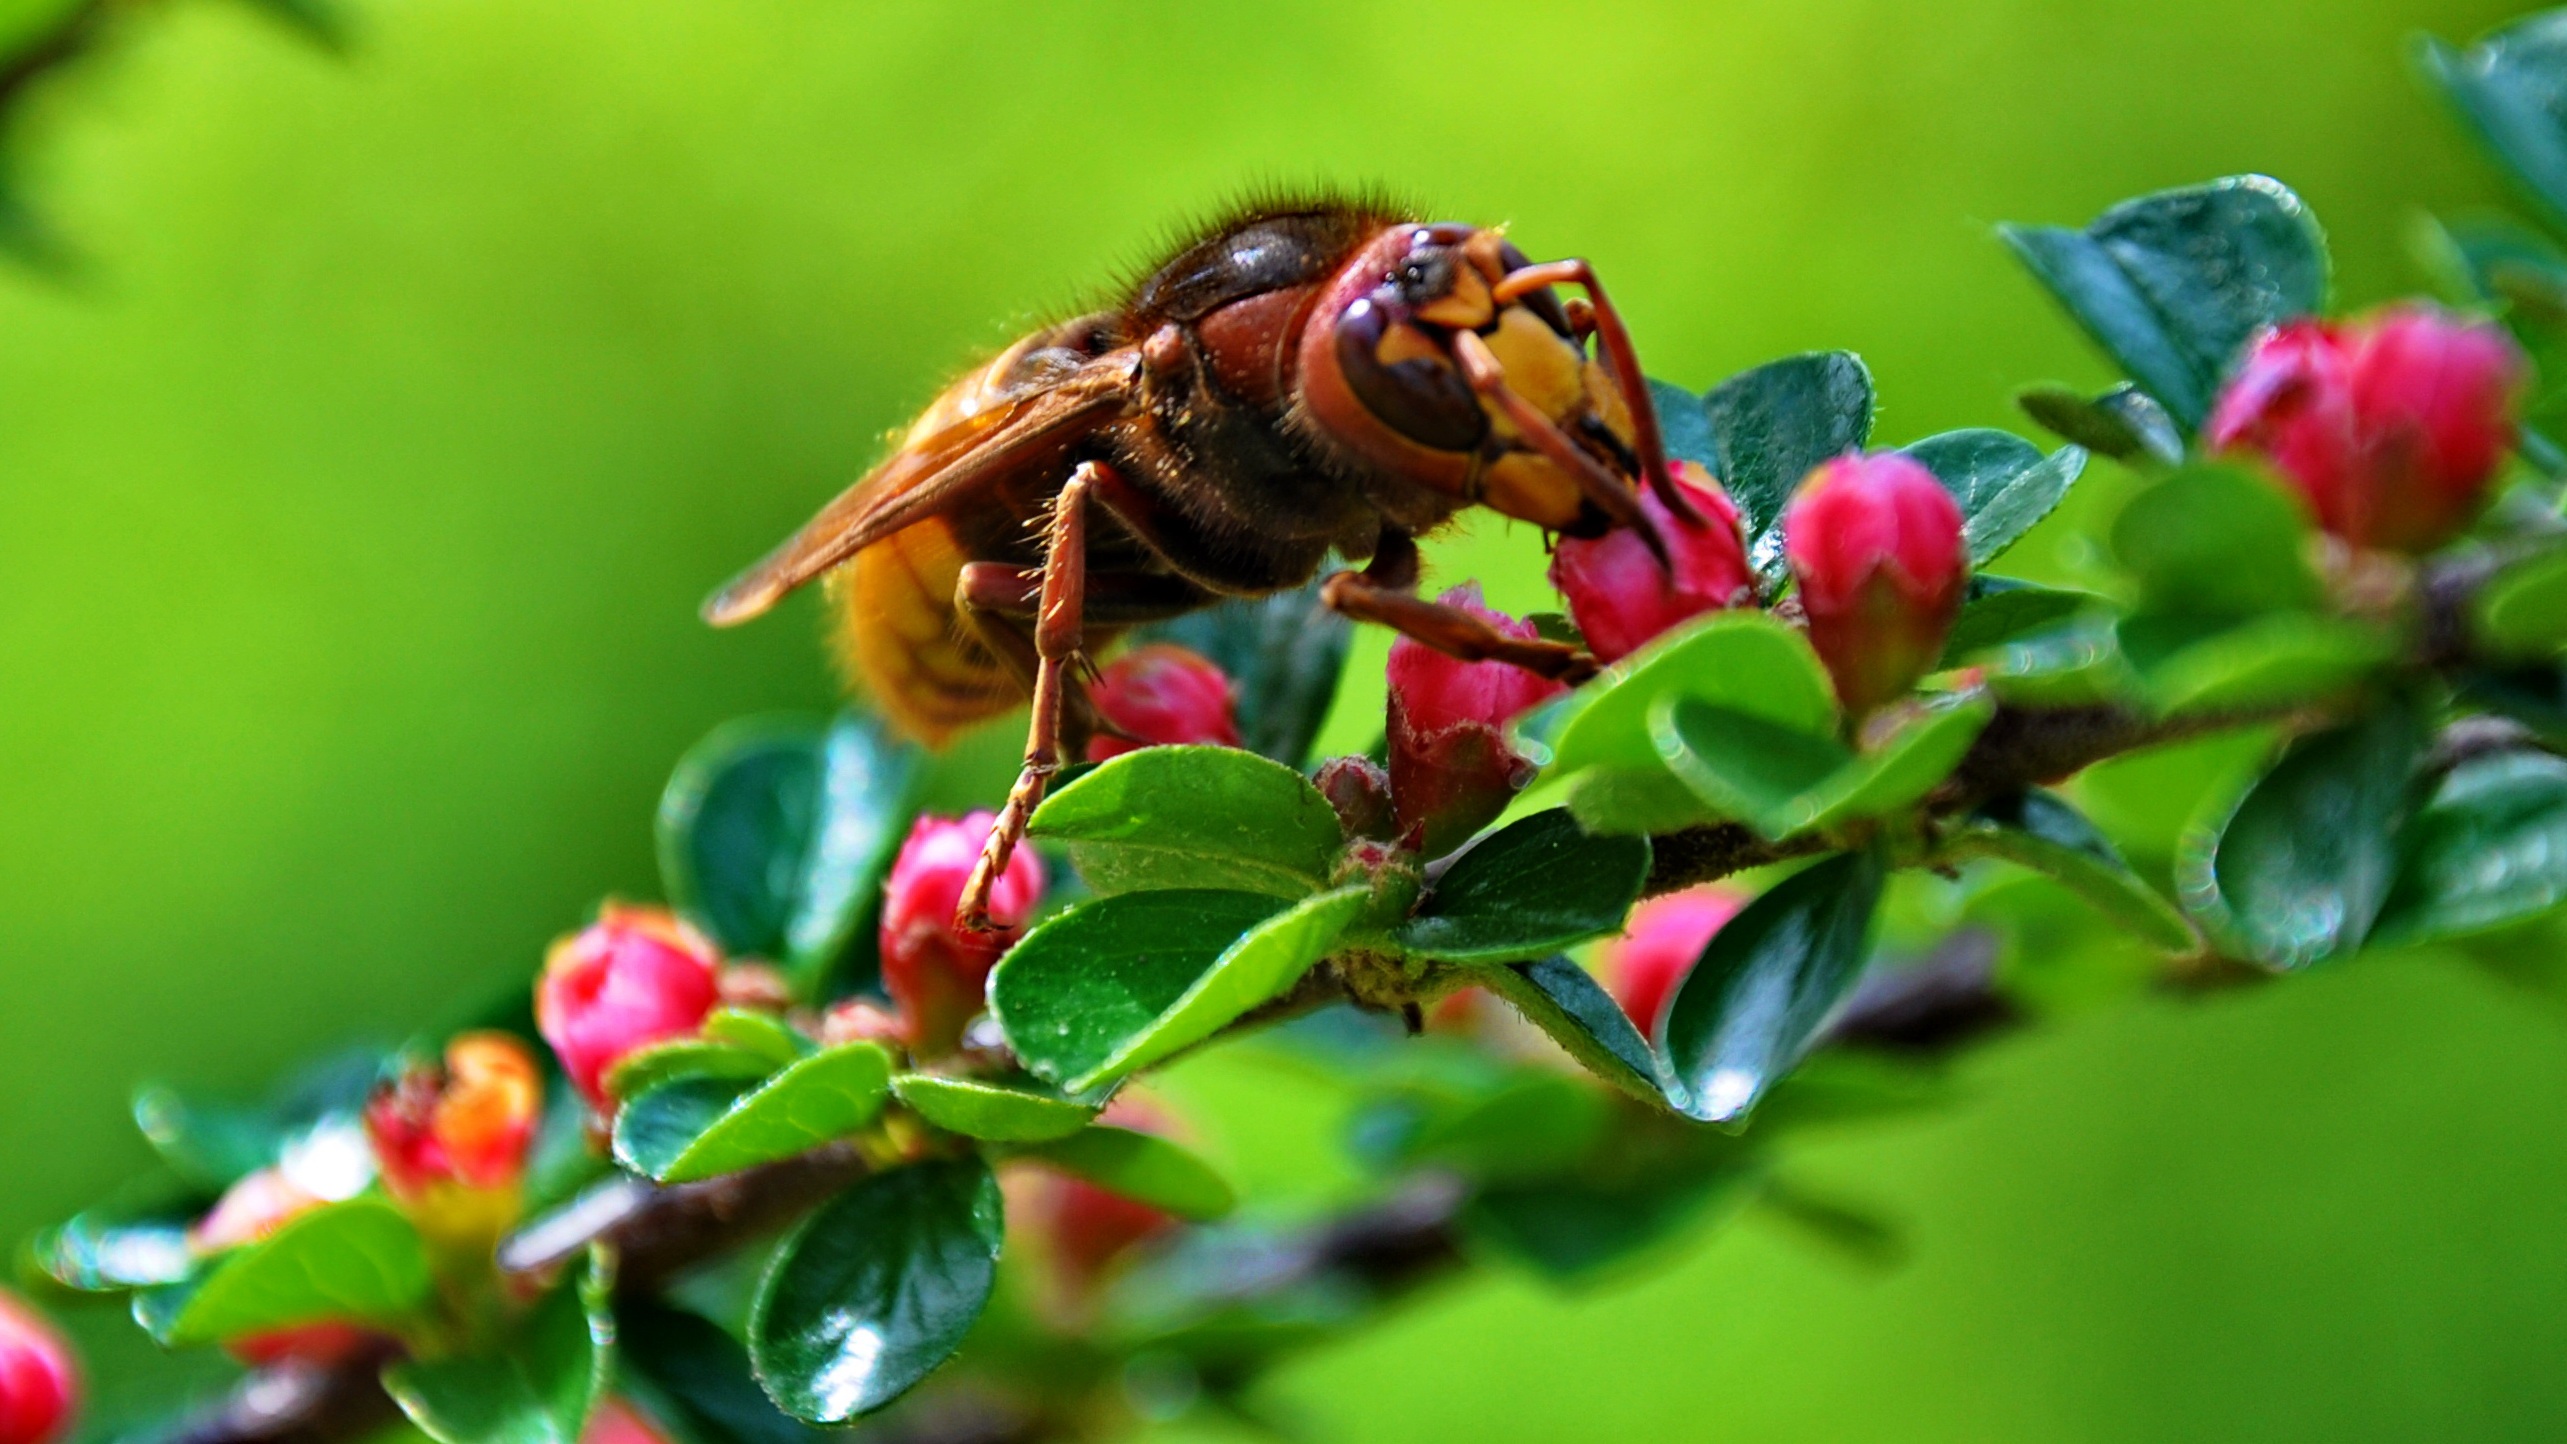
nature, blossom, plant, leaf, flower, green, insect, botany, flora, fauna, invertebrate, close up, bee, nectar, macro photography, honey bee, membrane winged insect, european hornet